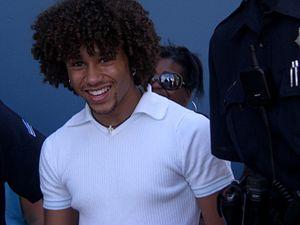
Corbin Bleu Reivers est un acteur, auteur-compositeur-interprète, mannequin, producteur de cinéma et danseur américain. Il est surtout connu pour avoir joué le rôle de Chad Danforth dans la trilogie High School Musical. Il est également reconnu pour avoir joué dans la série Le Crash du vol 29, ainsi que dans le Disney Channel Original Movie, Jump in!. Son premier grand rôle a été en 2004, à l'âge de 15 ans, dans le film Les Petits Braqueurs avec Kristen Stewart.